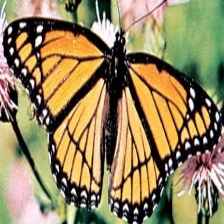
Species: VICEROY
Butterfly family (ImageNet category): monarch